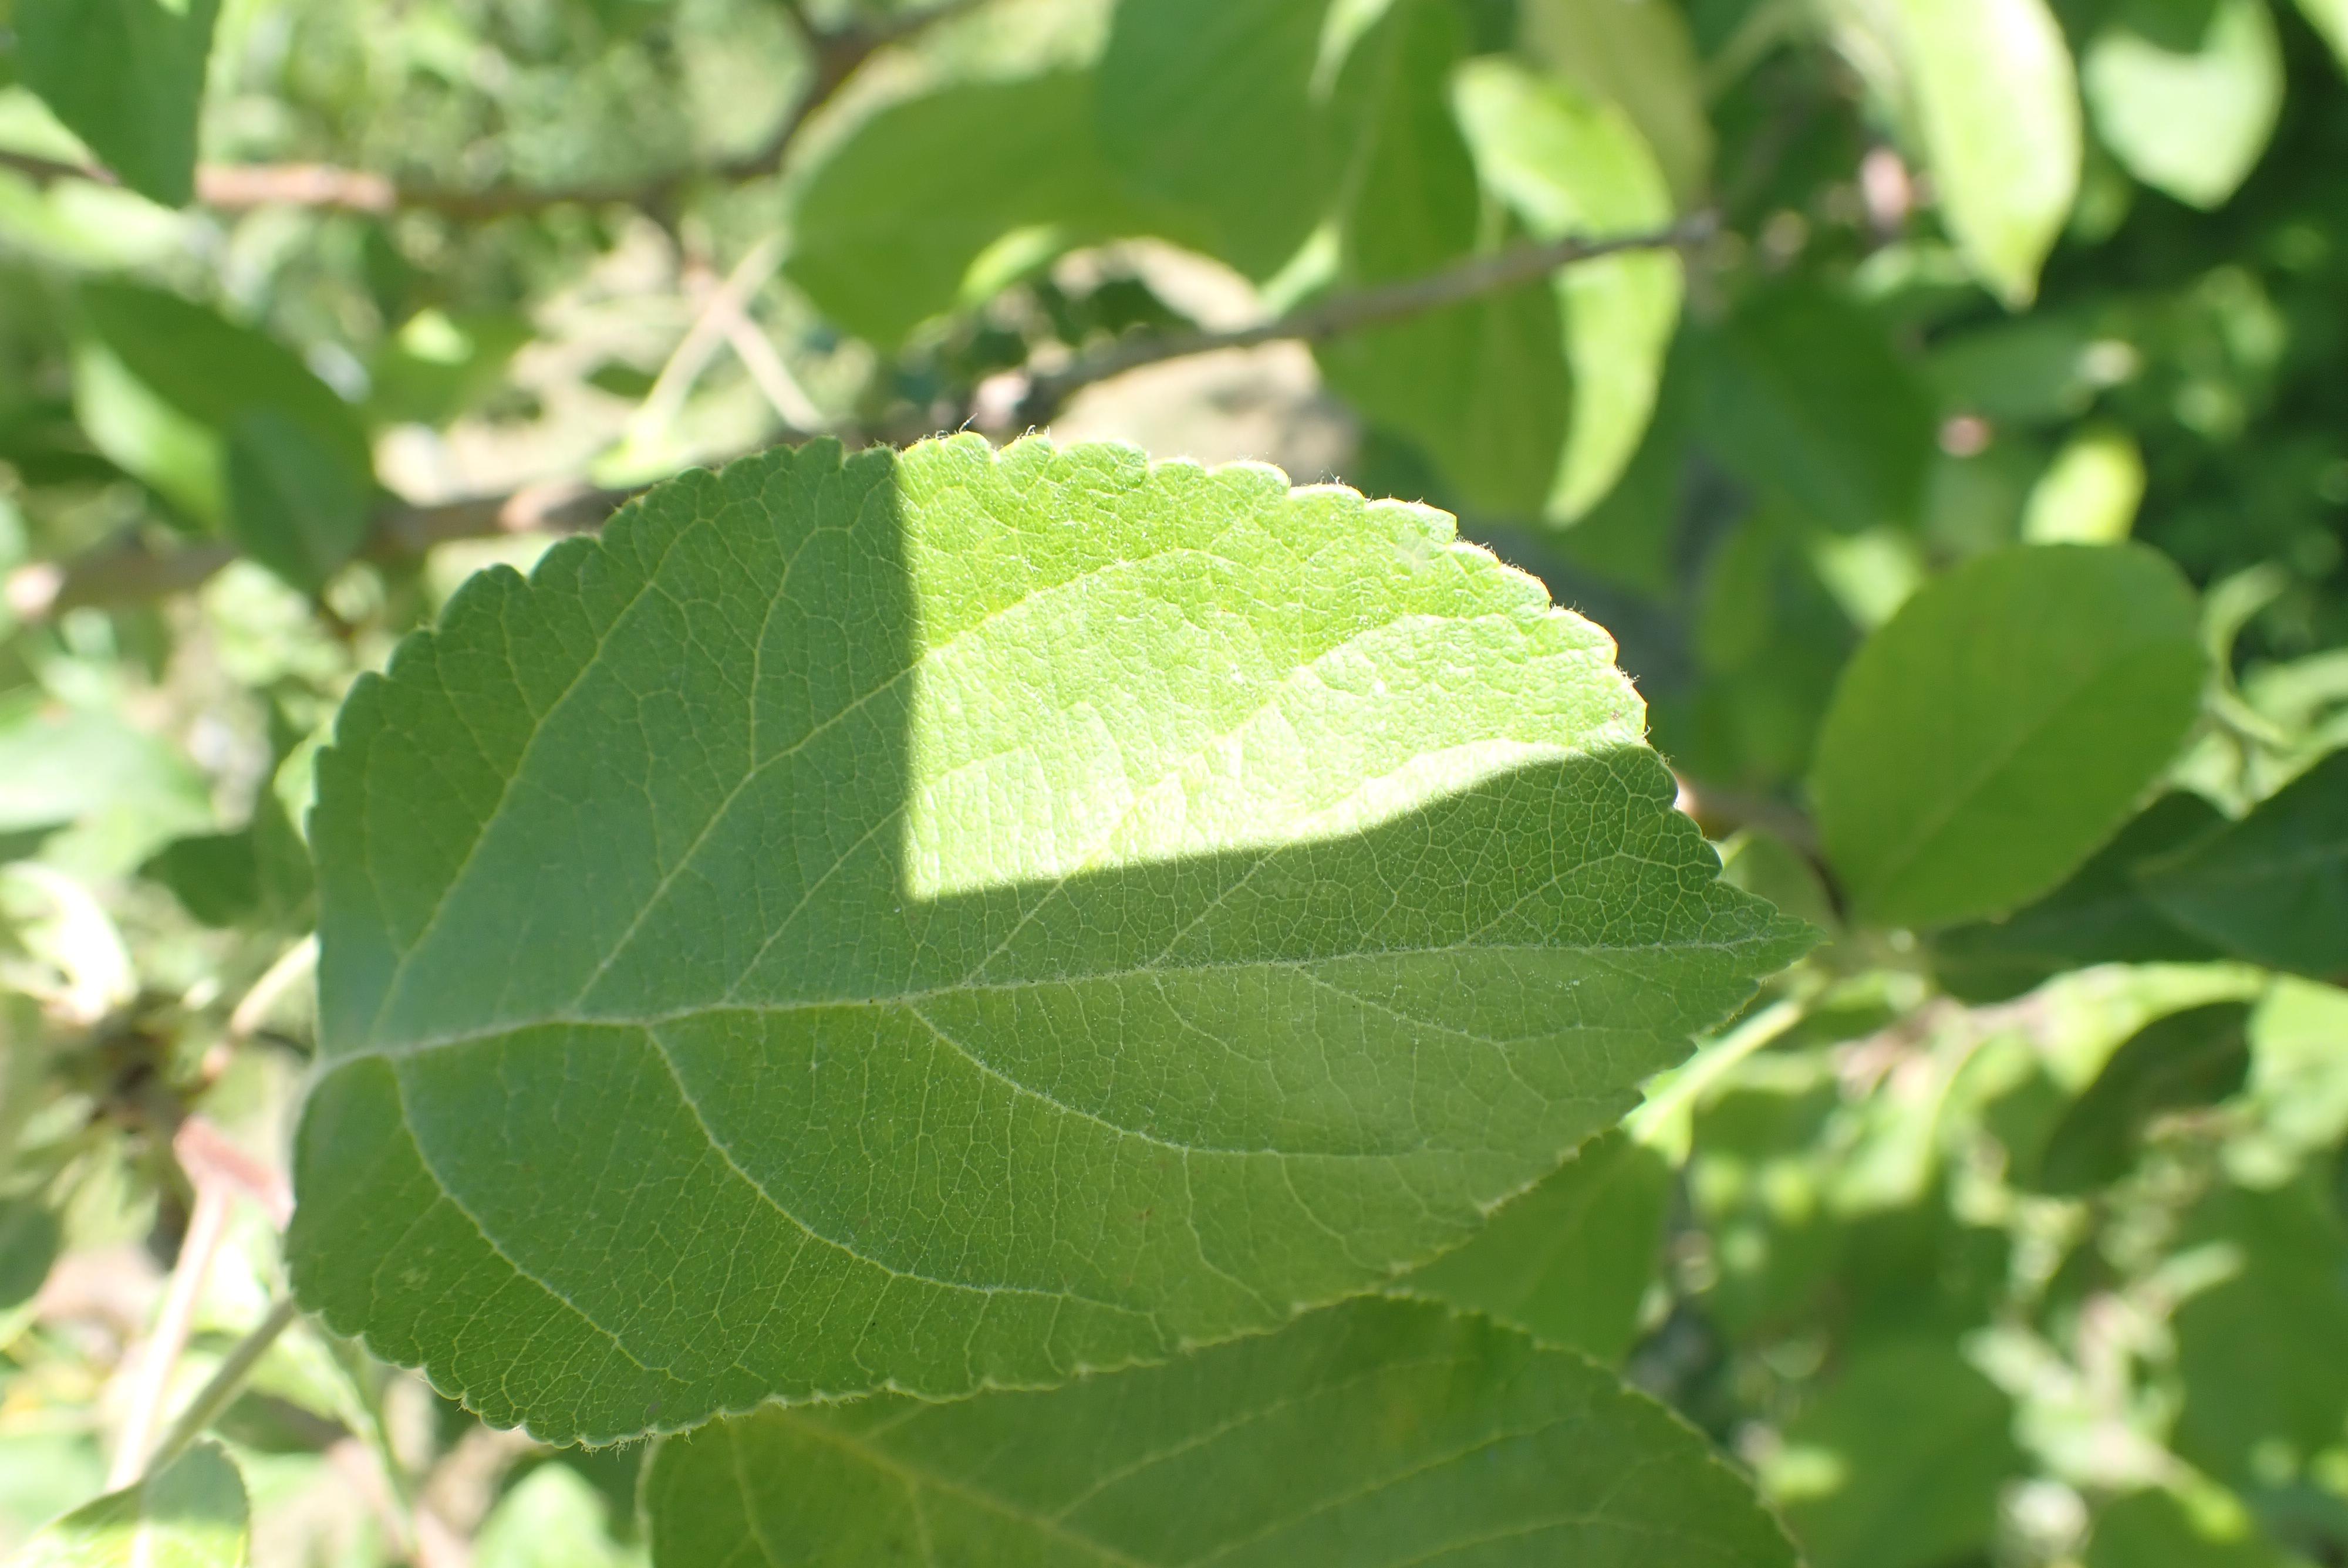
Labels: healthy